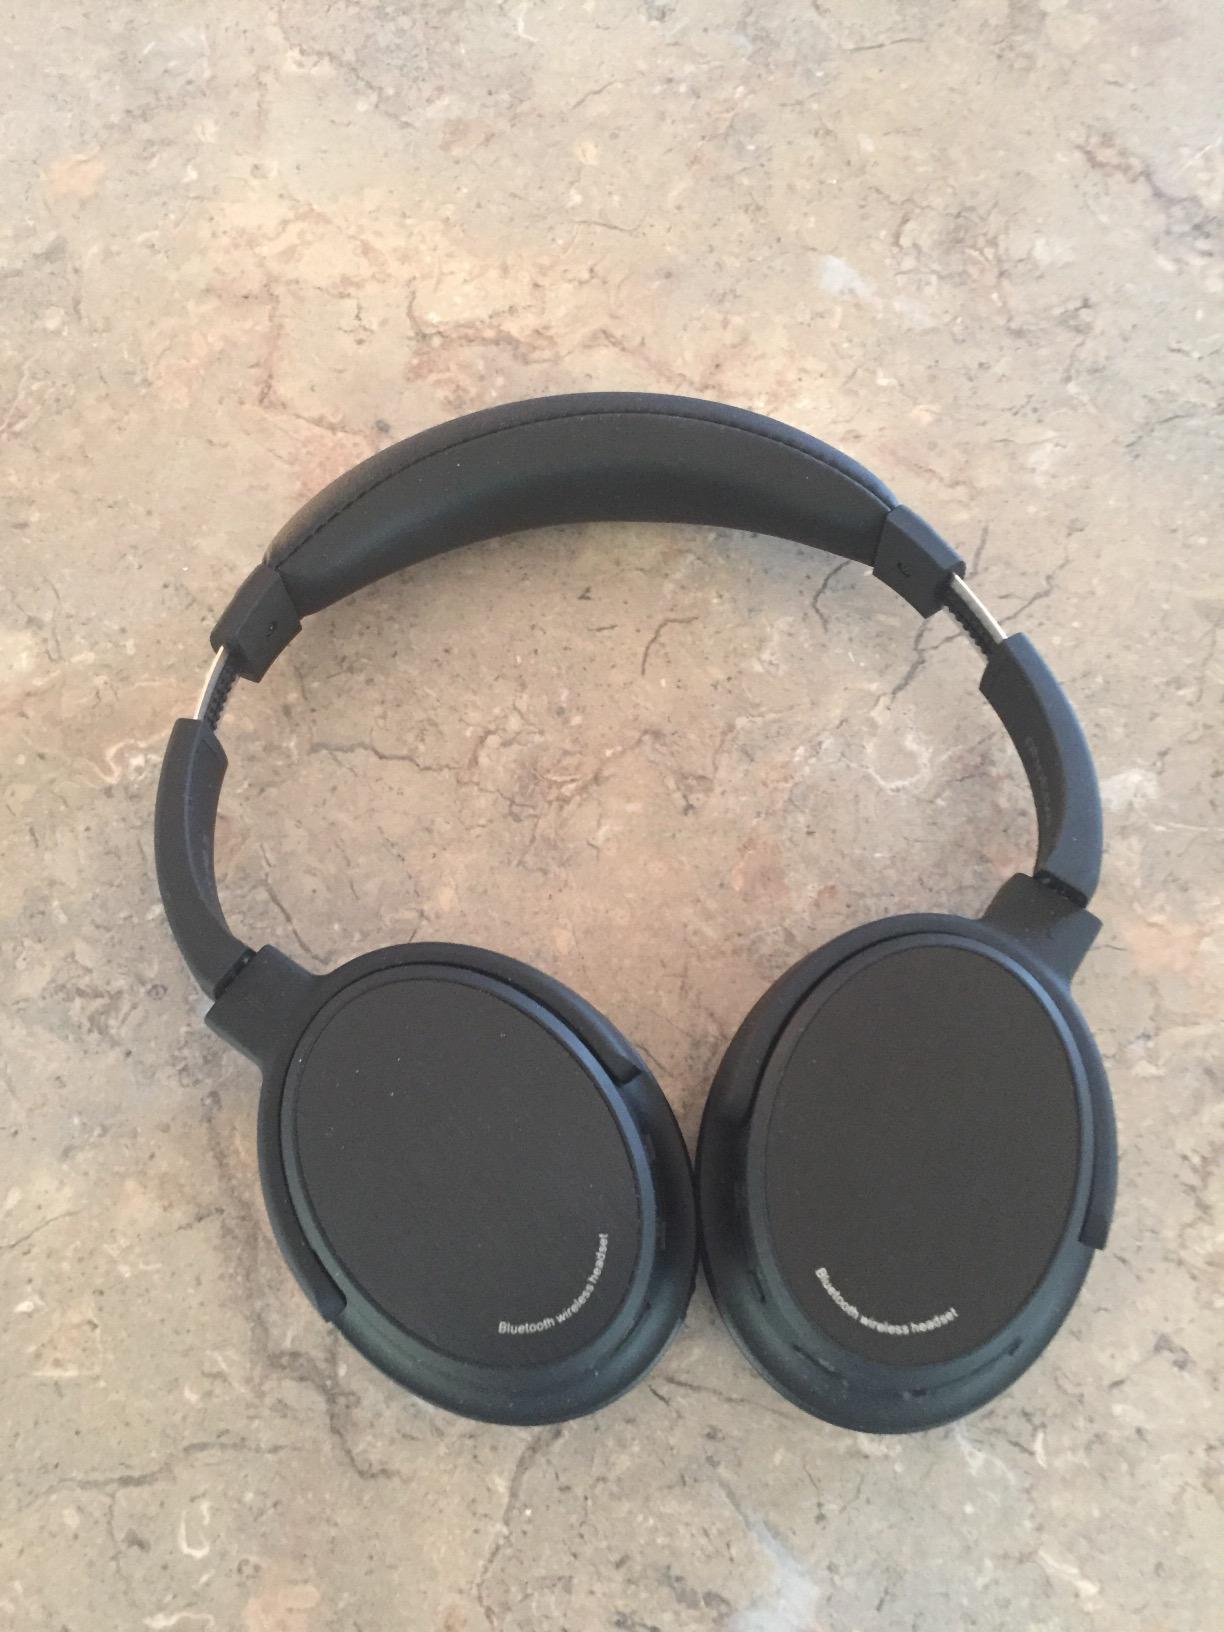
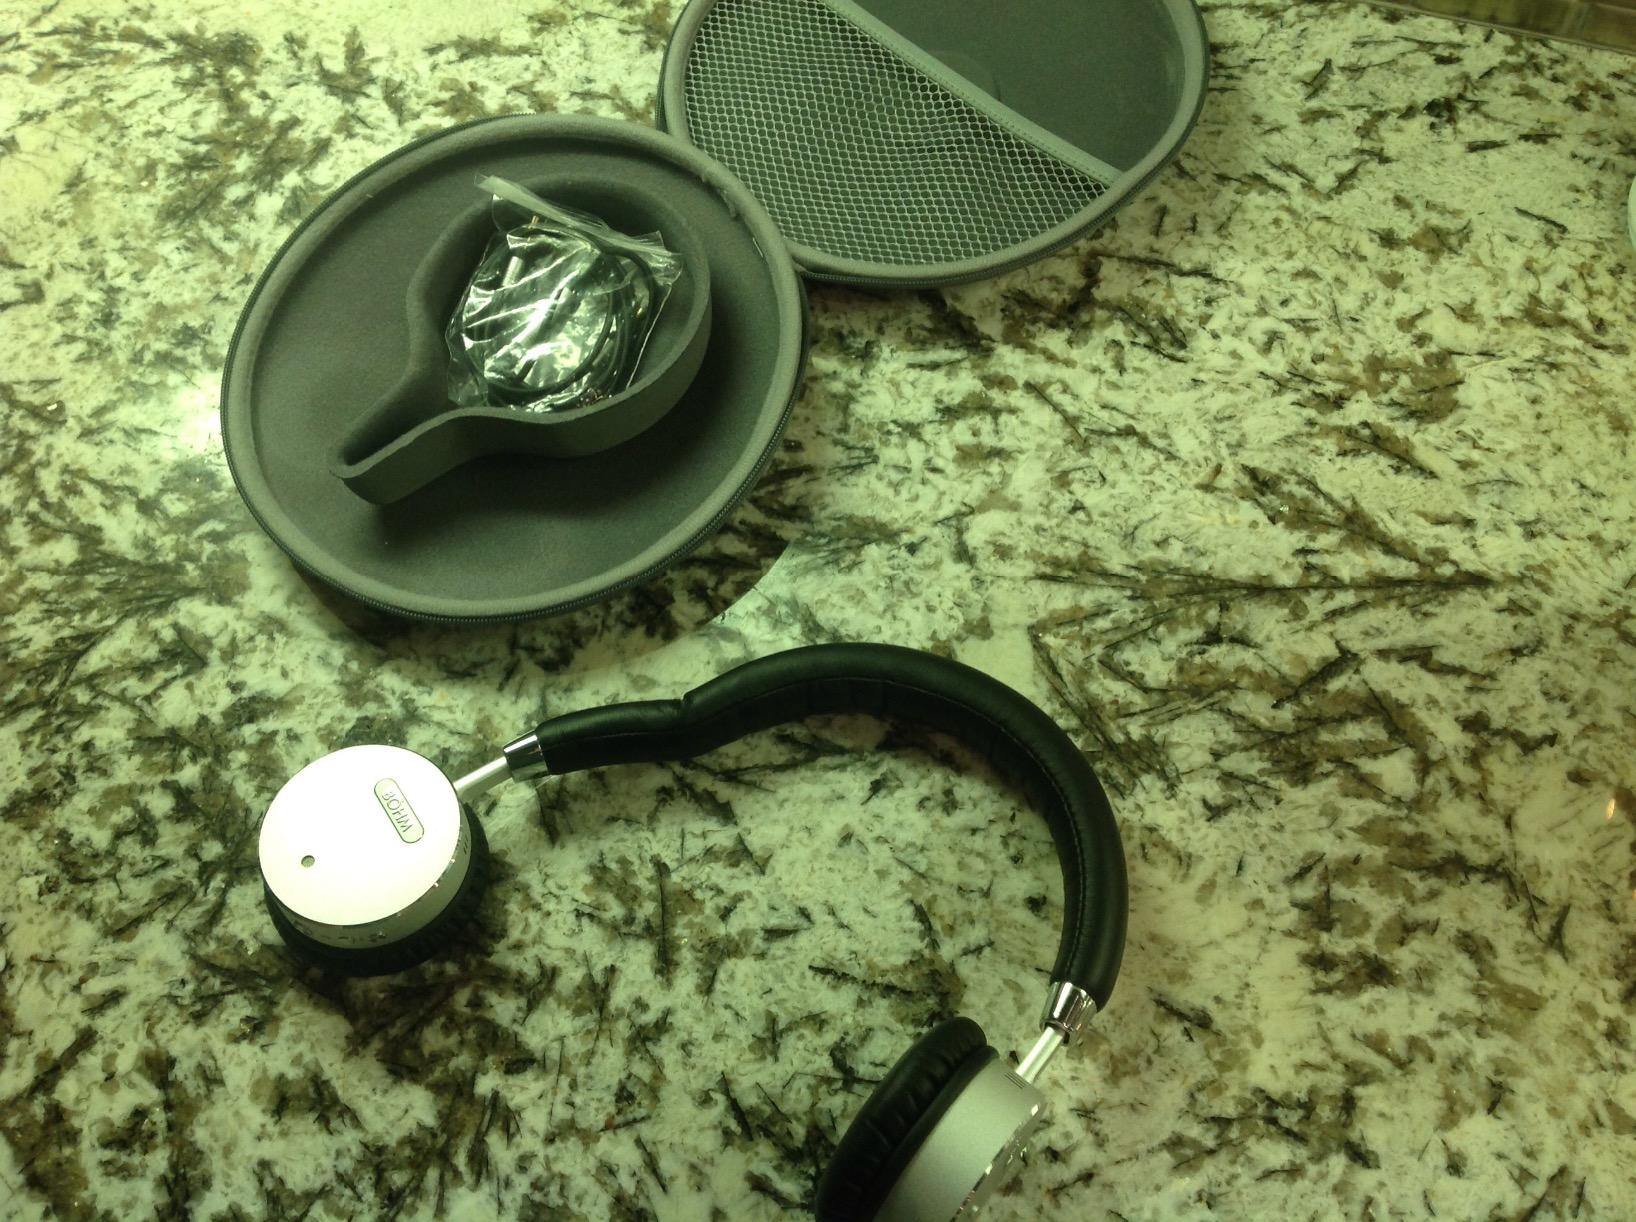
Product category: headphones
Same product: no